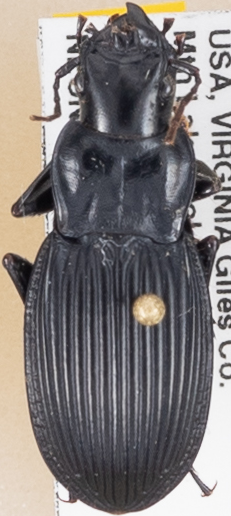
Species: Dicaelus teter
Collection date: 2019-05-21
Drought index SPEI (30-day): -0.62
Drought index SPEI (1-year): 2.09
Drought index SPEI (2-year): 2.09